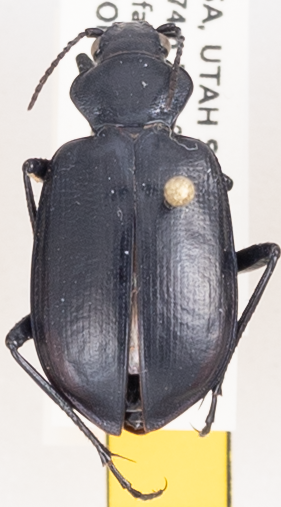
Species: Calosoma sponsa
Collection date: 2019-04-30
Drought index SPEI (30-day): -0.03
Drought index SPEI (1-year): -0.32
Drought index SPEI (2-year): -1.69